Republic of China Military Academy

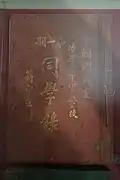
Alumni record of the first group students of Republic of China Military Academy.

The academy formed the first "model" regiment in October 1924, which suppressed an insurrection of angry merchants and their private militia forces late that month. The Whampoa force operated successfully during the Guangdong–Guangxi War and the Yunnan–Guangxi War before becoming the foundation of the NRA.